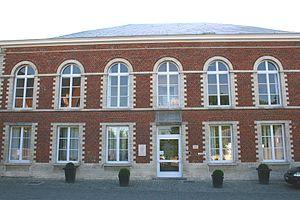
Beauvechain (Belgique), la maison communale.
Beauvechain est une commune francophone de Belgique située en Région wallonne dans la province du Brabant wallon.